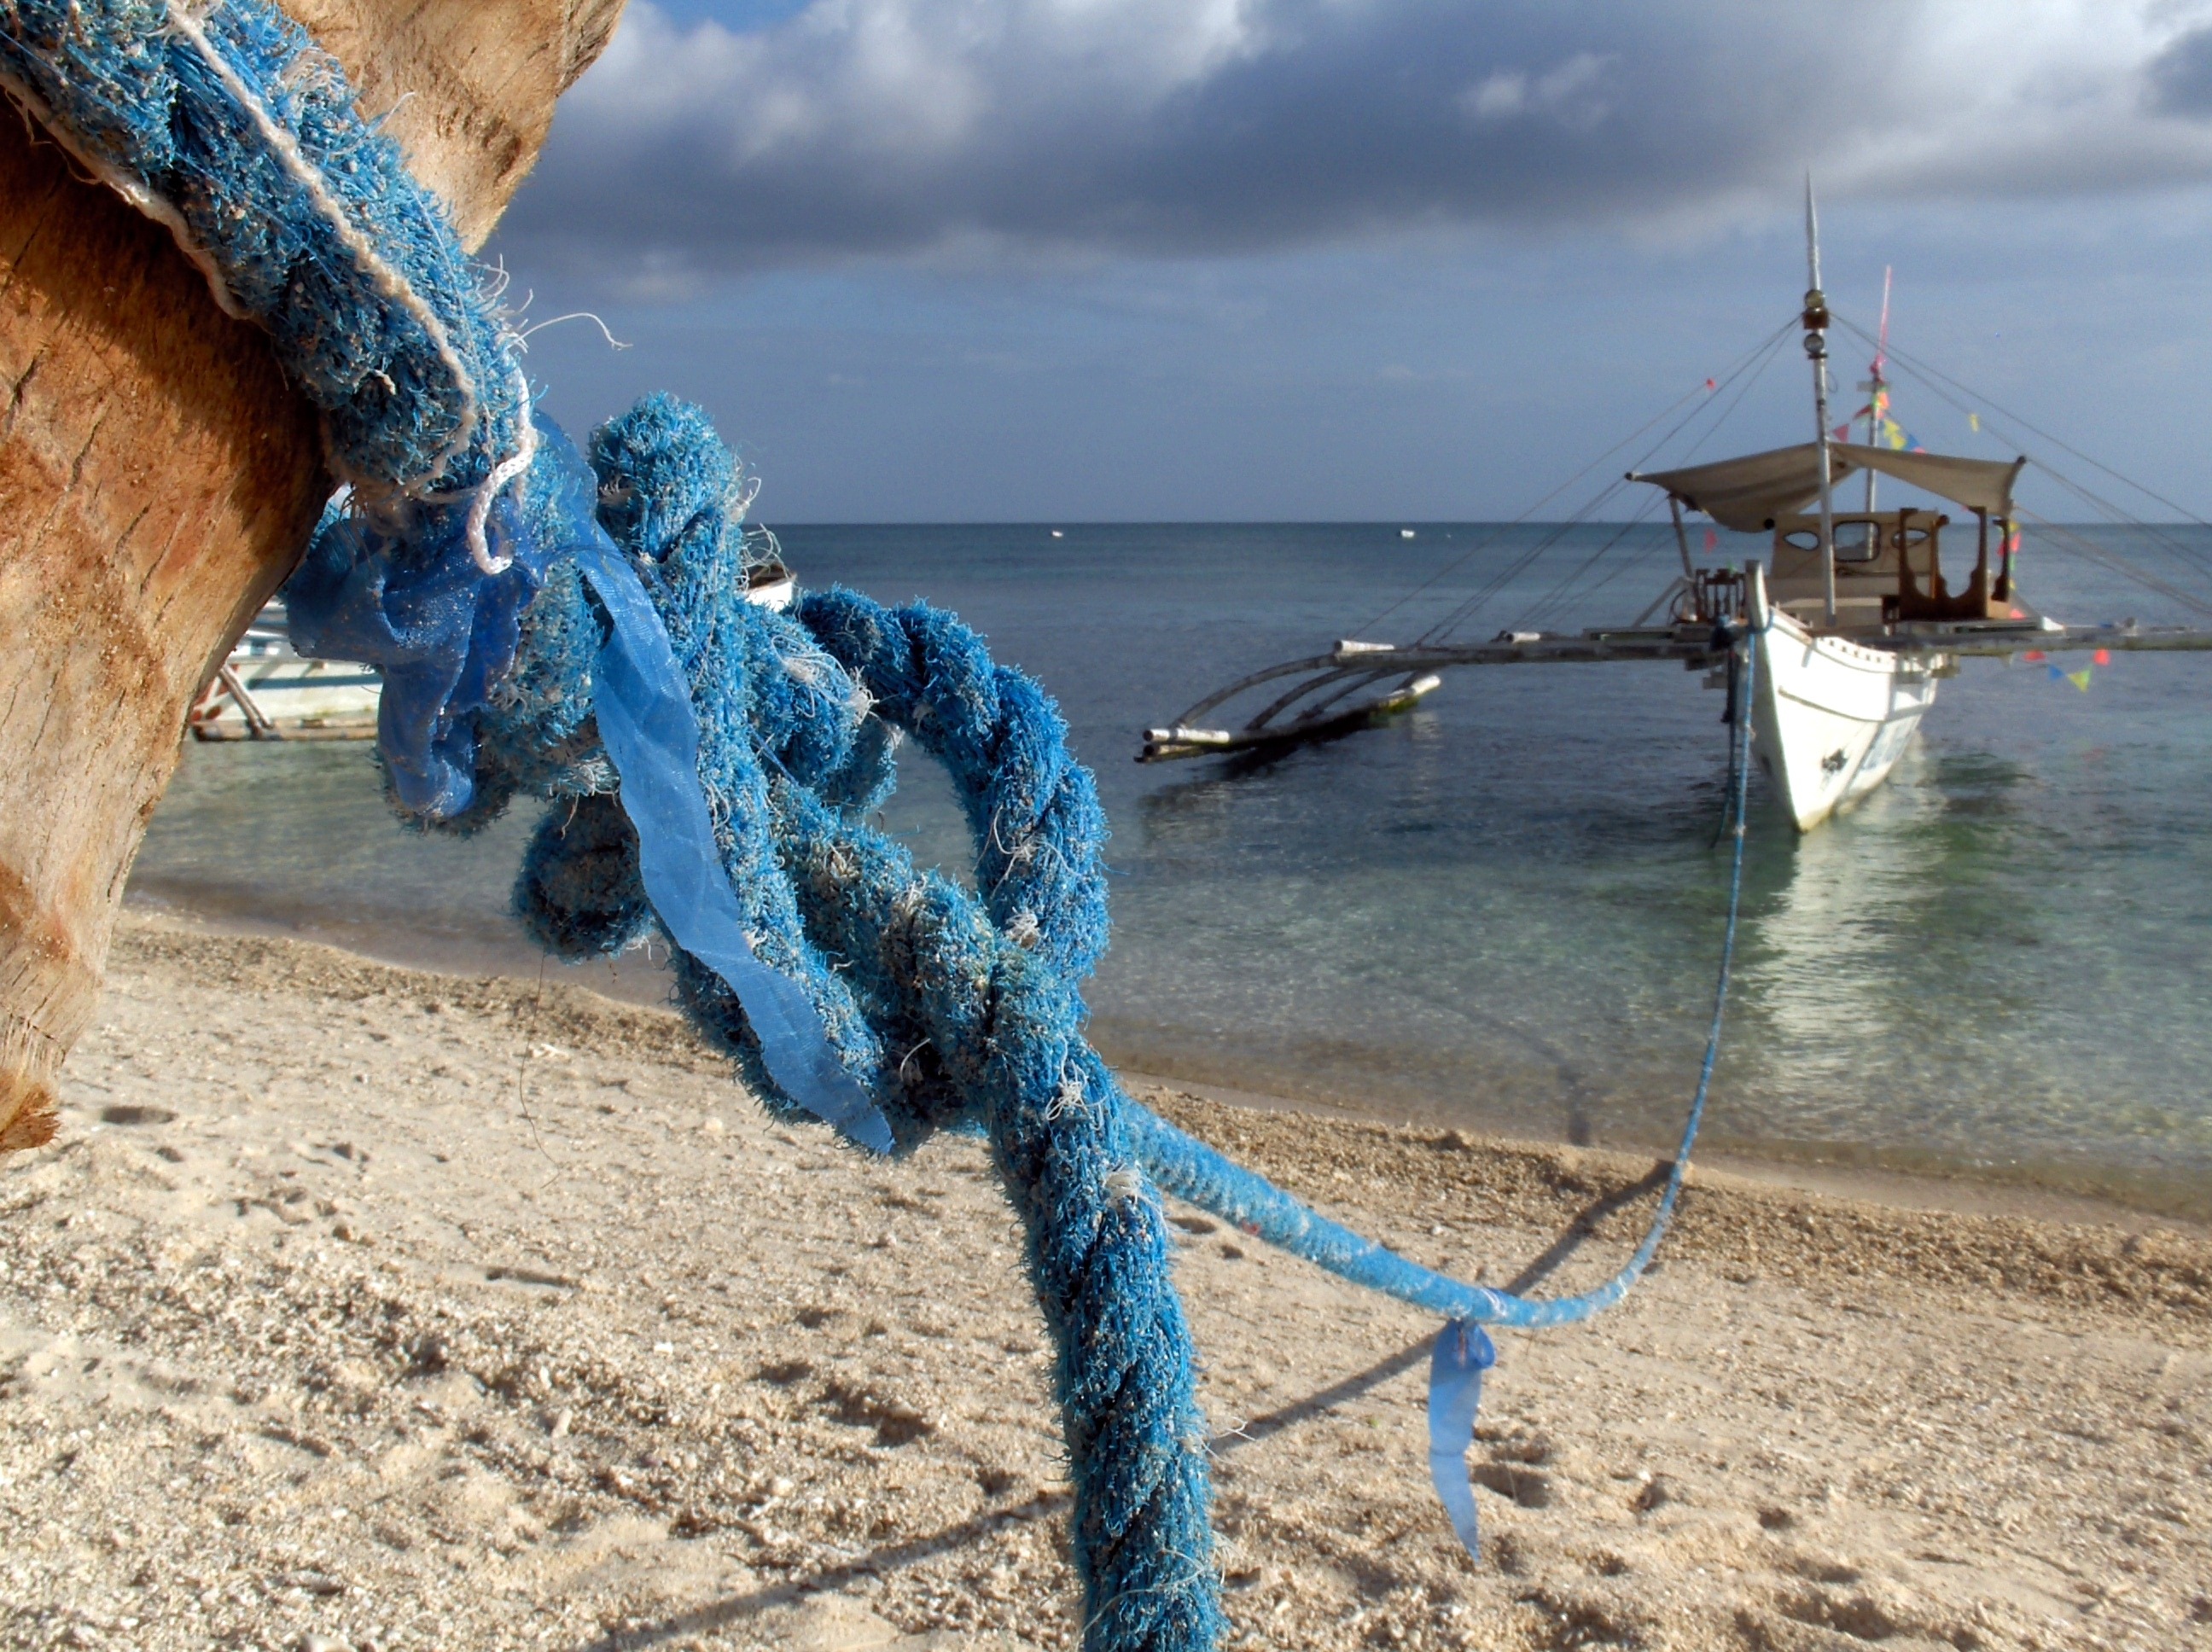
beach, sea, sand, dew, boot, vehicle